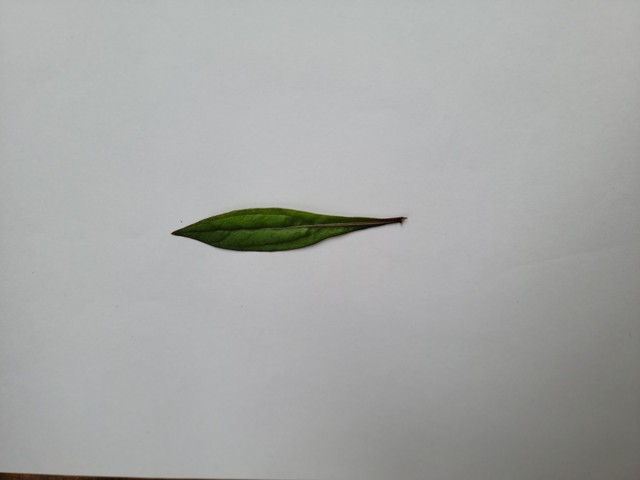
Plant: ayapan